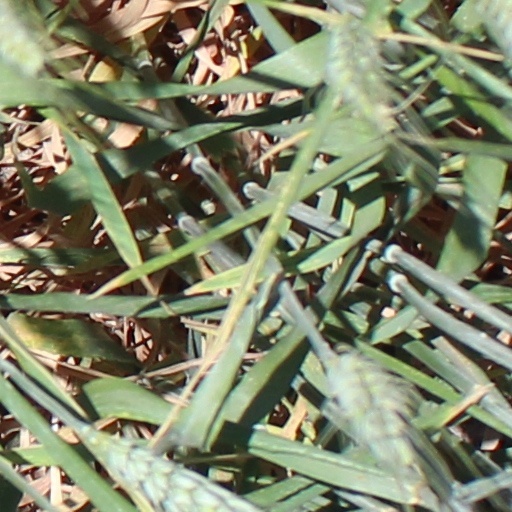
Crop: wheat